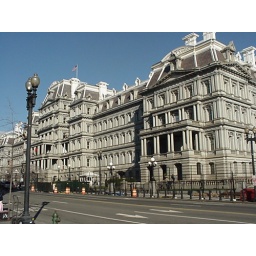
a cool building by the white house